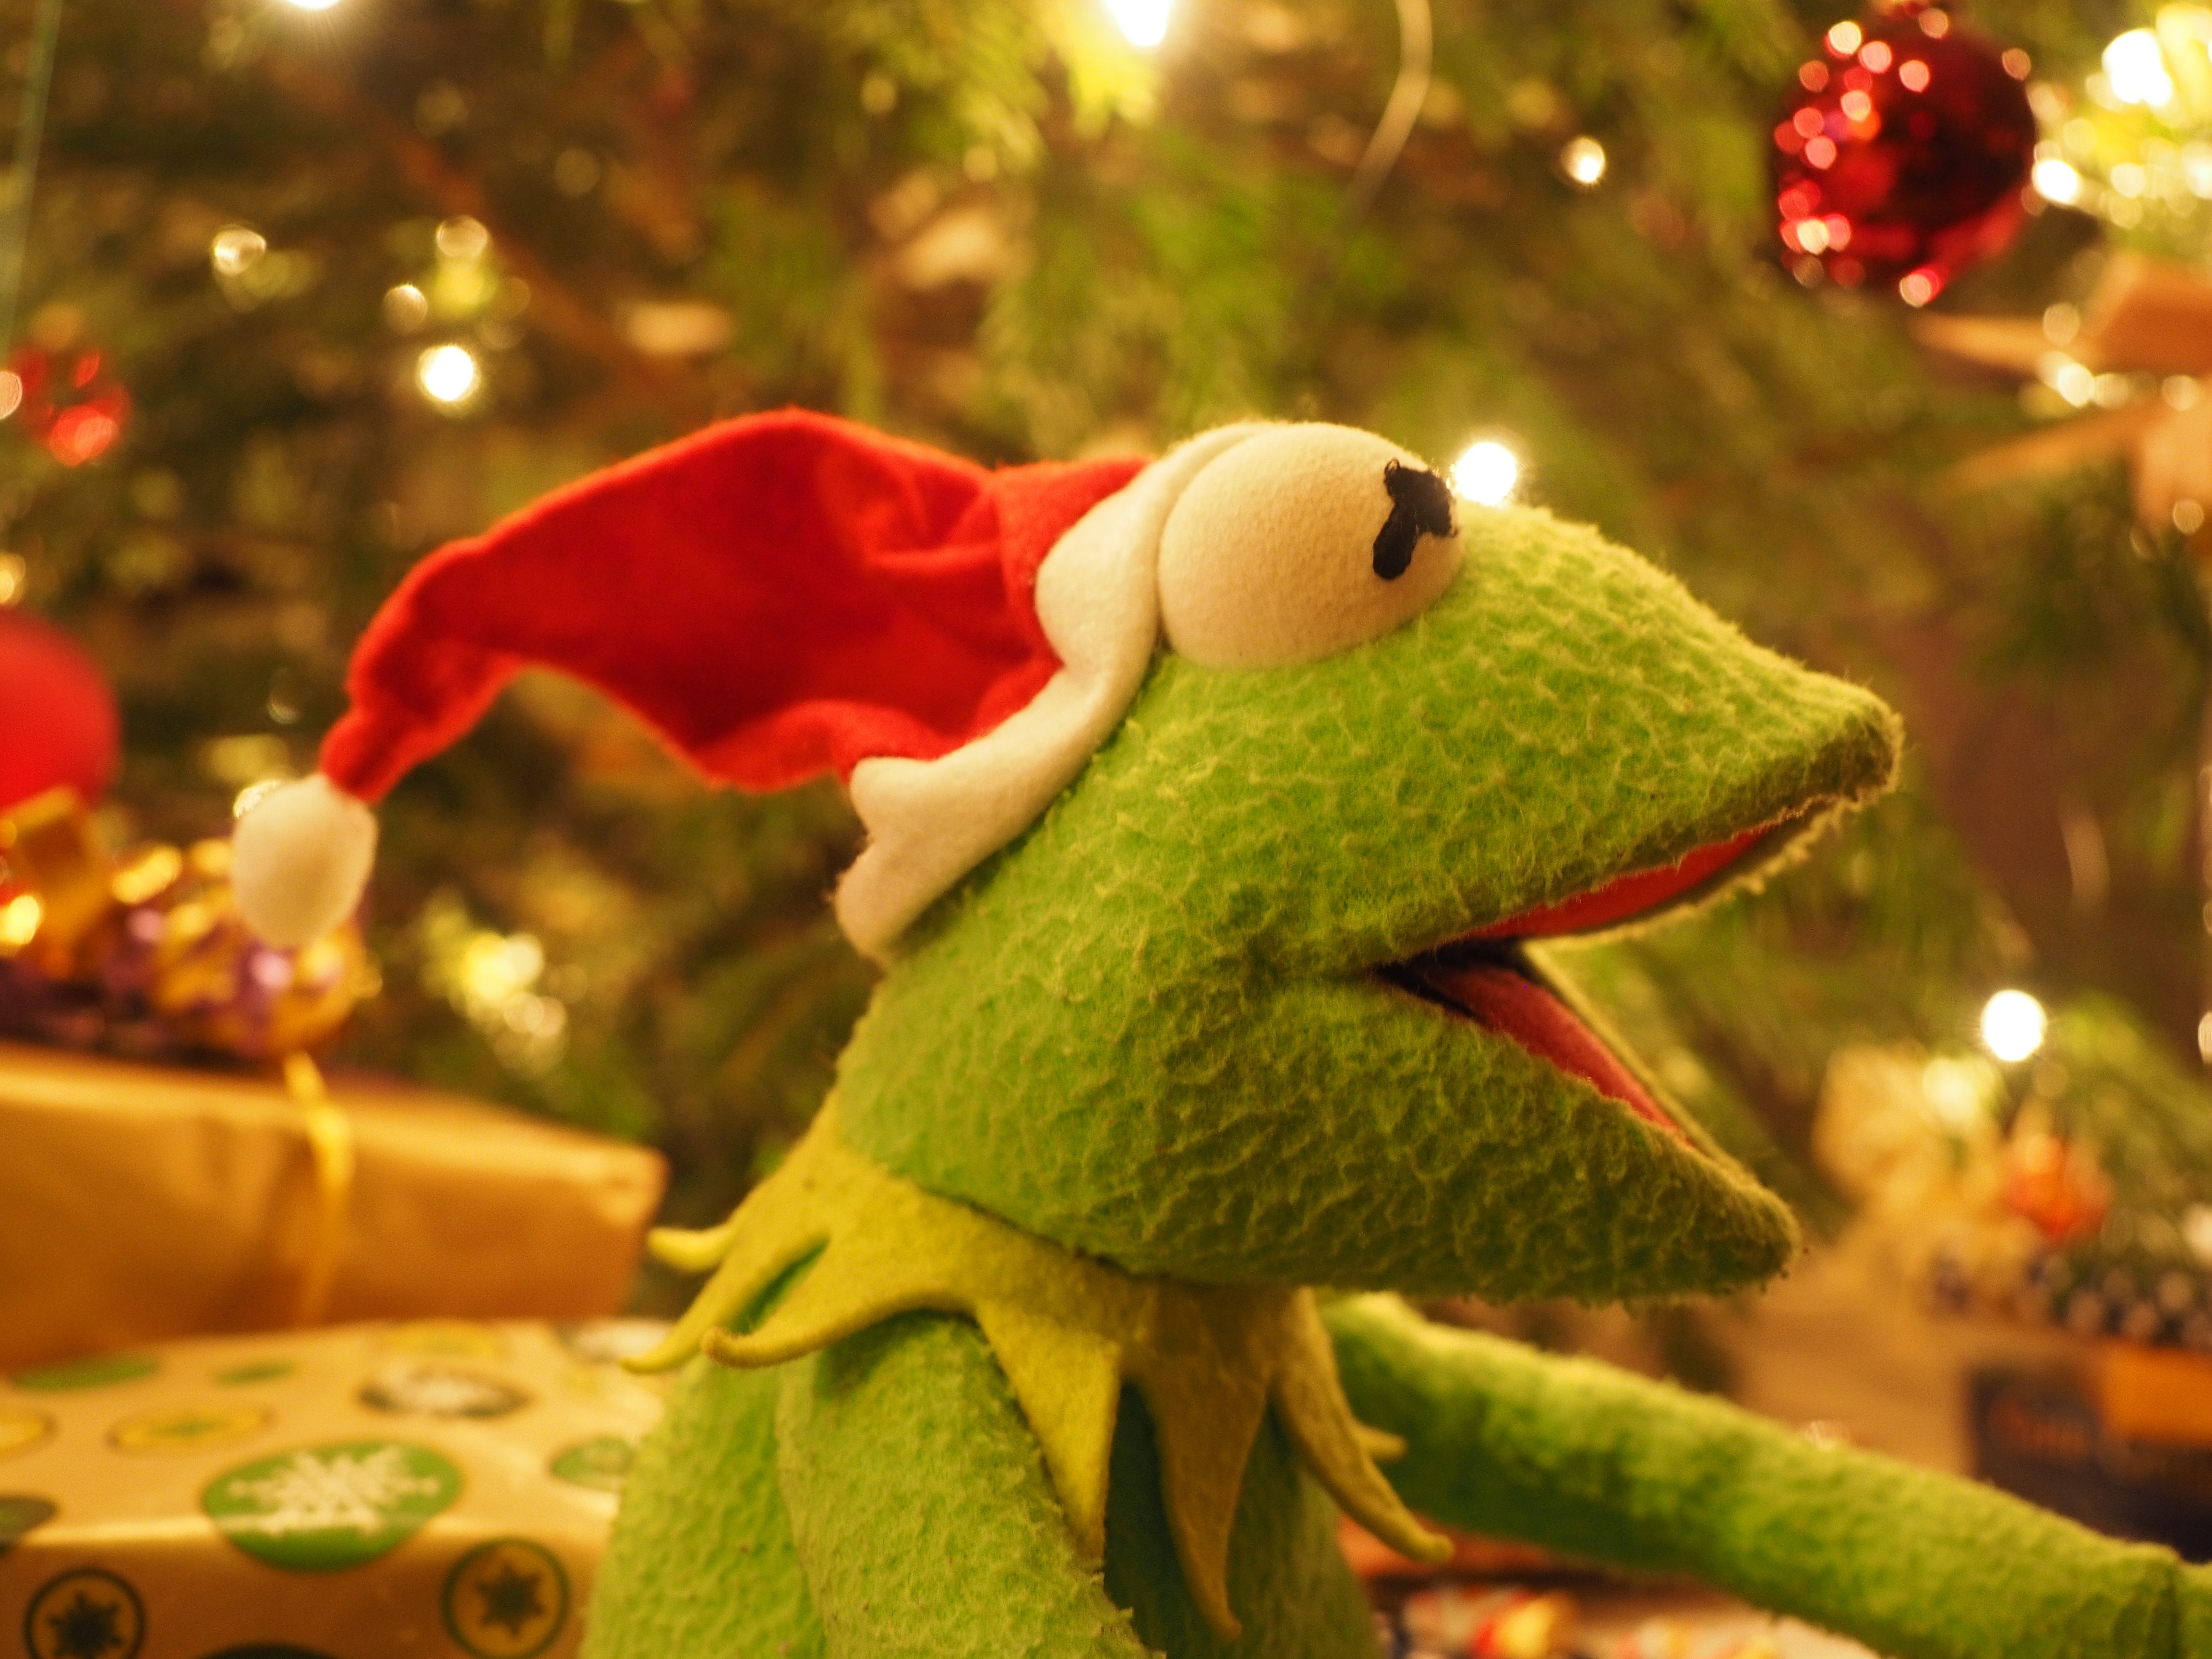
flower, autumn, holiday, frog, christmas, toy, christmas tree, cheerful, christmas decoration, funny, kermit, santa claus, good mood, stuffed toy, fictional character, christmas frog